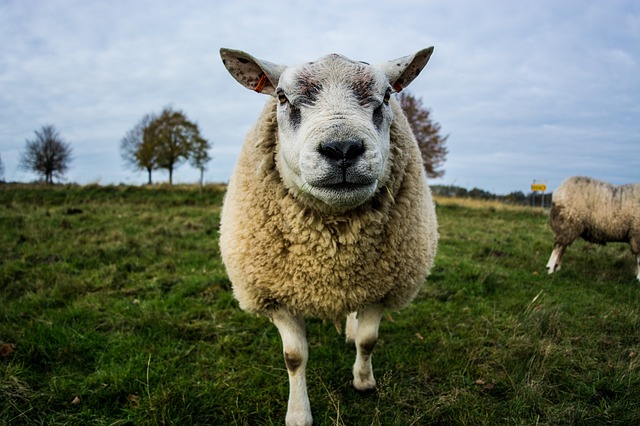
Label: pecora